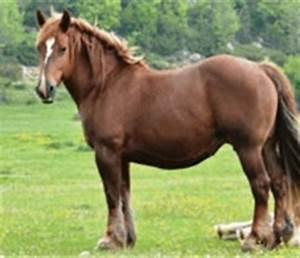
horse